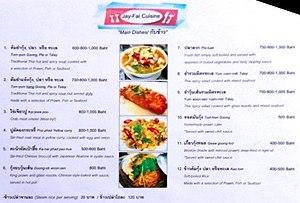
Jay Fai est un restaurant de rue à Bangkok et un surnom de son propriétaire éponyme, dont le vrai nom est Supinya Junsuta. Le restaurant sert principalement des plats de fruits de mer cuits au wok, et est très populaire parmi les amateurs de nourriture malgré ses prix élevés. Il a reçu une étoile dans le Guide Michelin de Bangkok 2018.